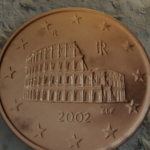
Coin value: 5cents
Country: it
Edition: standard